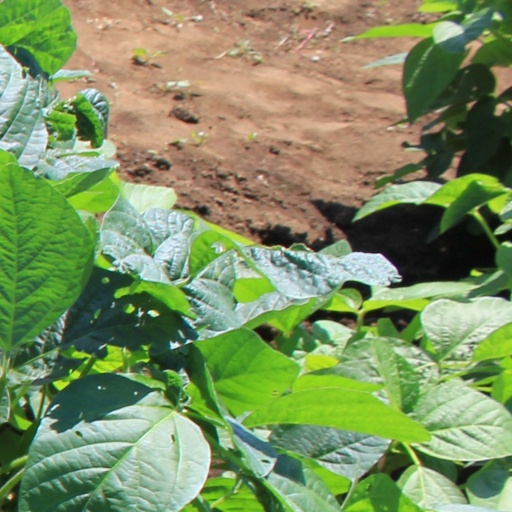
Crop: soybean